Pedal piano

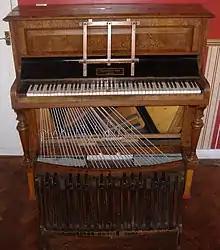
An upright pedal piano

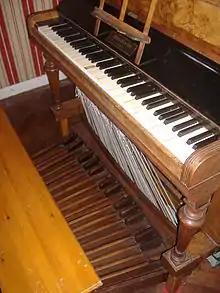
Another view

The pedal piano (also known as the piano-pédalier or simply pédalier) is a kind of piano that includes a pedalboard, enabling bass register notes to be played with the feet, as is standard on the organ.